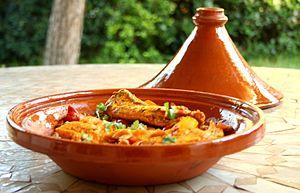
Le mot tajine, ou tagine, désigne, d'une part un ustensile de cuisine traditionnel du Maghreb et particulièrement du Maroc, plat de cuisson creux en terre cuite vernissée, surmontée d'un couvercle conique, et d'autre part, une préparation culinaire cuite dans cet ustensile, sorte de ragoût cuit à l'étouffée, qui peut être composé de viande, de volaille ou de poisson, de légumes ou de fruits.